Churrasco
Also known as:
ar - Arabic: شوهاسكو
ca - Catalan: Xurrasco
de - German: Churrasco
es - Spanish: Churrasco
eu - Basque: Churrasco
fr - French: Churrasco
gl - Galician: Churrasco
it - Italian: Churrasco
ja - Japanese: シュハスコ
jv - Javanese: Churrasco
ko - Korean: 슈하스쿠
oc - Occitan: Churrasco
pt - Portuguese: Churrasco
ru - Russian: Чурраско
th - Thai: ชูรัสกู
tl - Tagalog: Churrasco
uk - Ukrainian: Чураско
vi - Vietnamese: Churrasco
yue - Cantonese: 巴西燒烤
zh - Chinese: 巴西烤肉
Category: meat (grilled beef)
Cuisine: South American, Iberian
Associated cuisines: South American, Iberian
Area: Rio Grande do Sul, Santa Catarina, Paraná, Guayaquil
Countries: Bolivia, Brazil, Uruguay, Argentina, Nicaragua, Dominican Republic, Ecuador, Guatemala, Portugal, Chile, Puerto Rico
Region: Caribbean Central America Southern Europe South America

The dish is a grilled red meat, sometimes served in skewers or sliced meat.

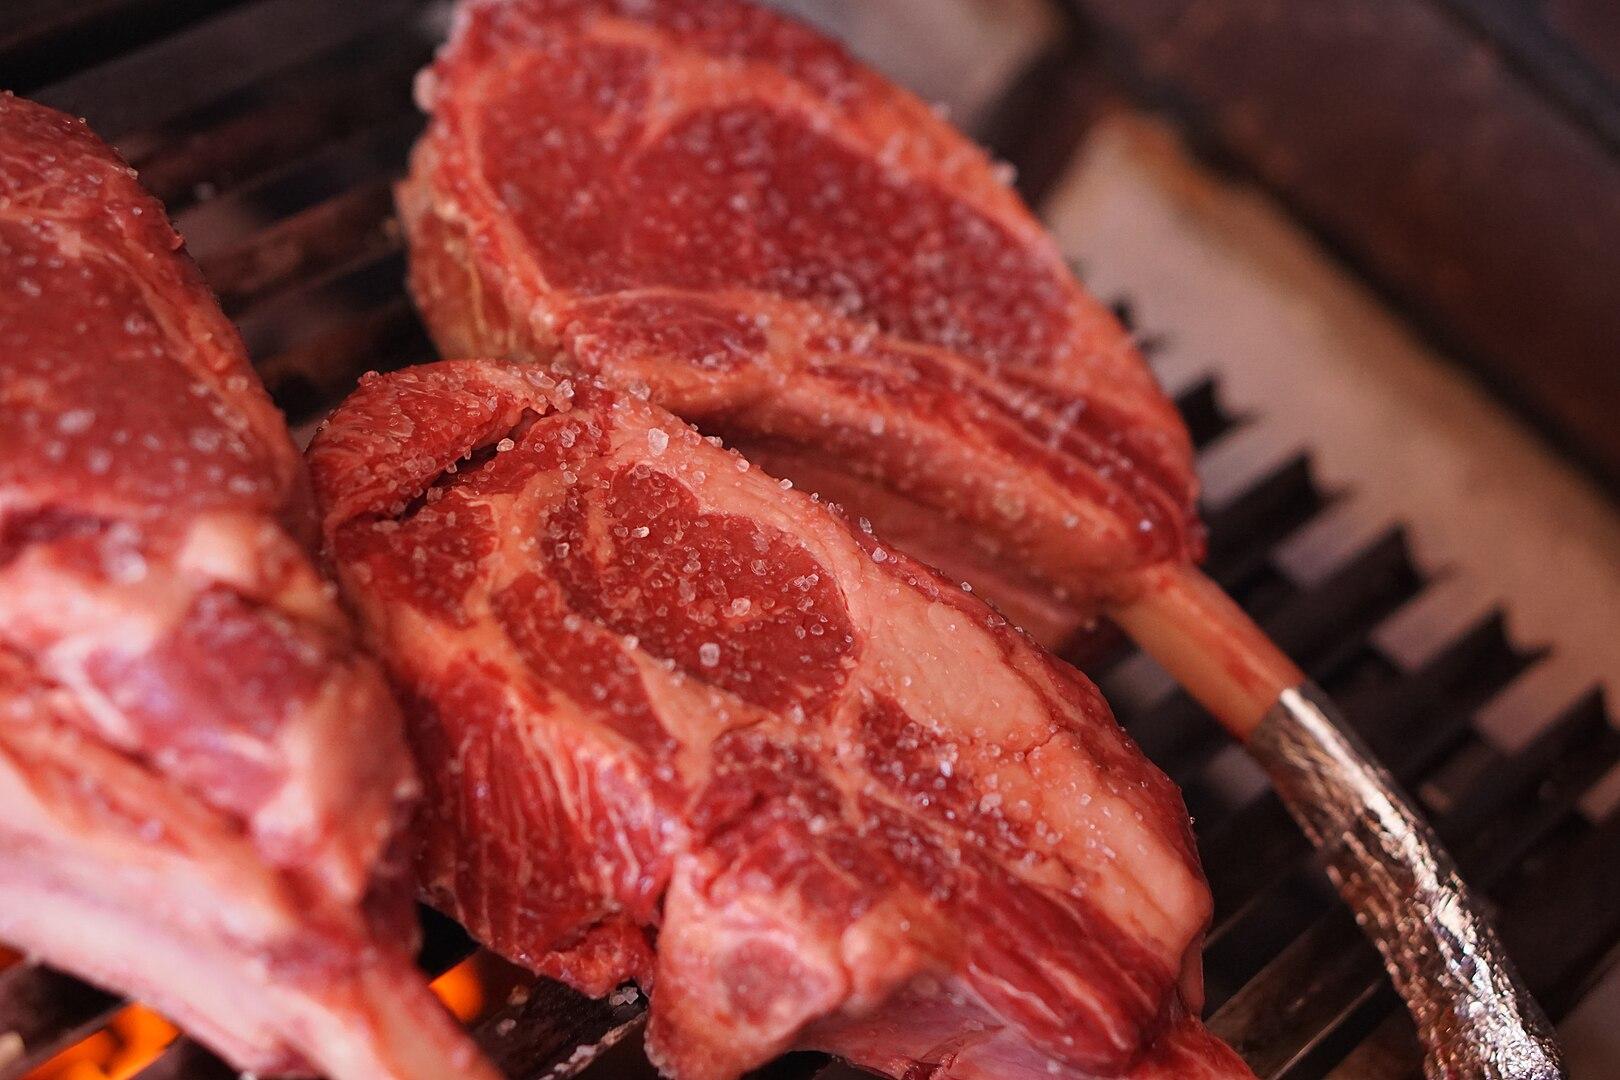
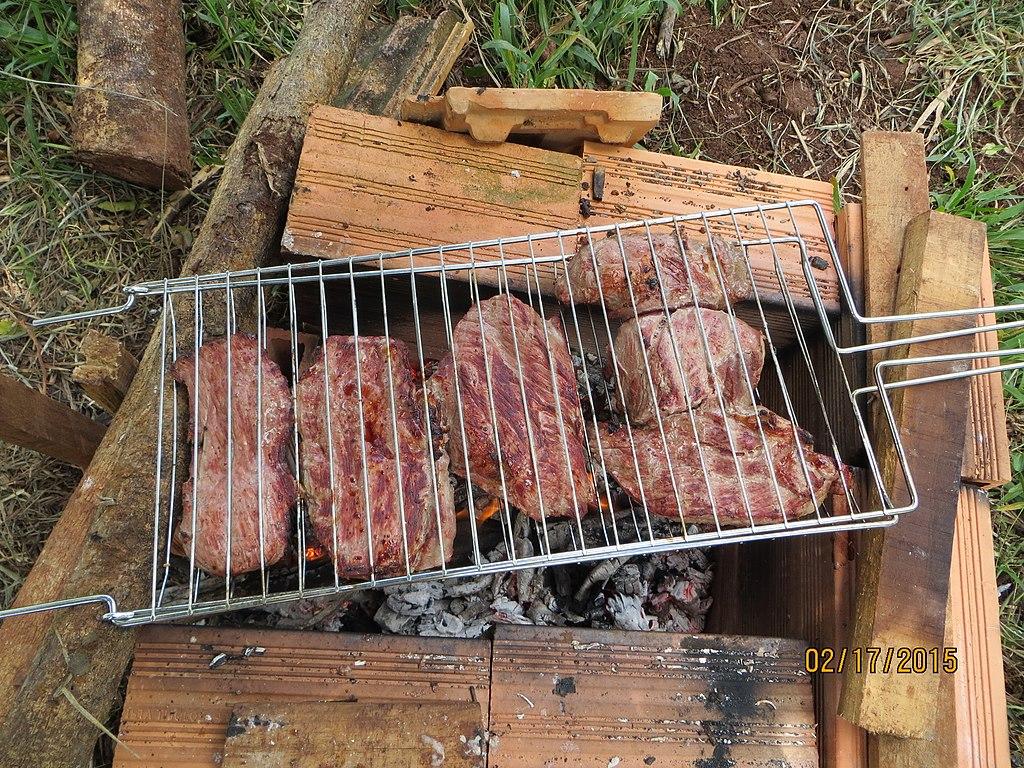
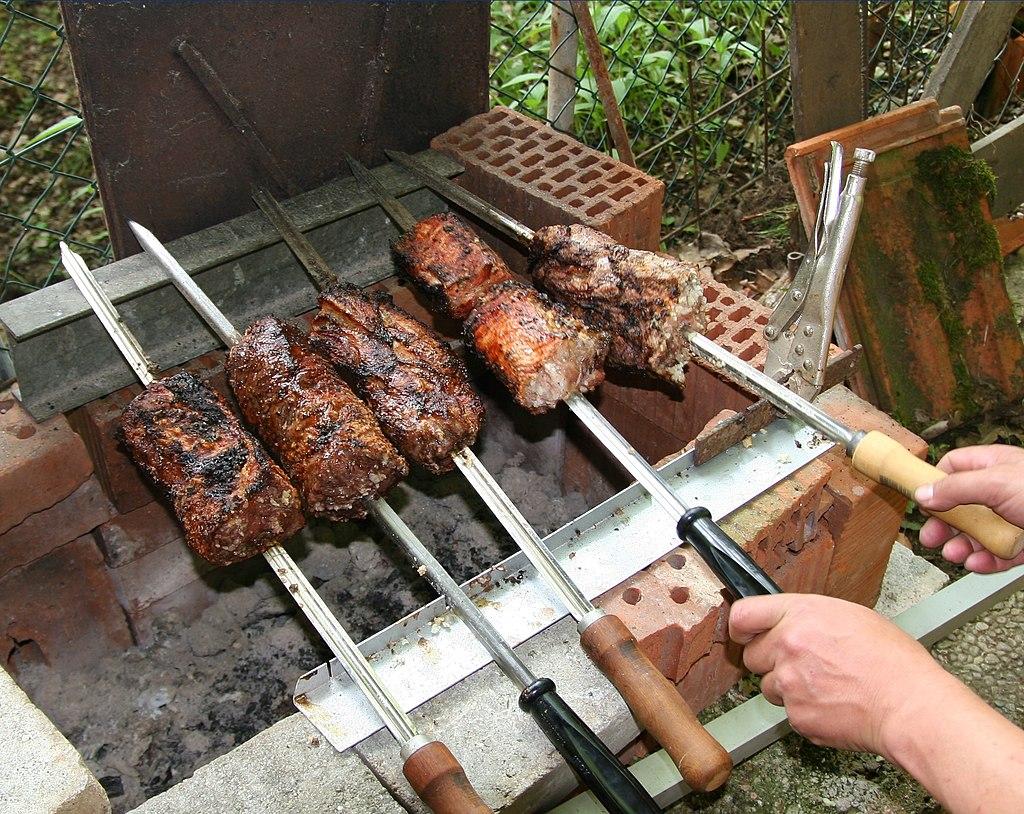
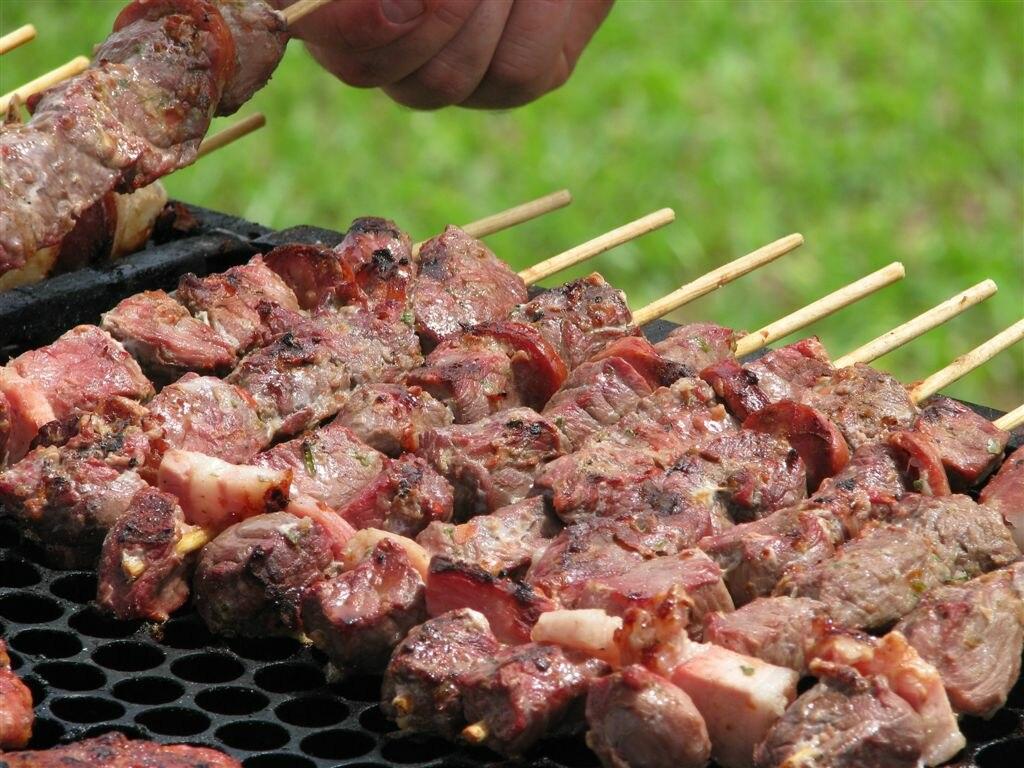